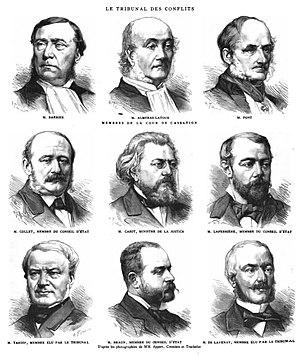
Membres du tribunal des Conflits appelé à se prononcer sur les juridictions dans l'affaire des expulsions de congrégations, en novembre 1880.
L'expulsion des congrégations de 1880 est un événement politique qui se déroule en France, durant la Troisième République, et qui consiste en la dispersion des congrégations religieuses masculines non autorisées. Ces expulsions font suite à la signature, le 29 mars 1880, de deux décrets par le gouvernement de Charles de Freycinet, et plus précisément par Charles Lepère, ministre de l'Intérieur, et Jules Cazot, ministre de la Justice. Le premier prévoit la suppression de la Compagnie de Jésus sur le territoire français, et le second met en demeure les autres congrégations non autorisées de demander une autorisation légale sous peine de subir le même sort que les Jésuites.